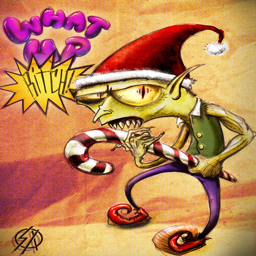
digital art selected for the #